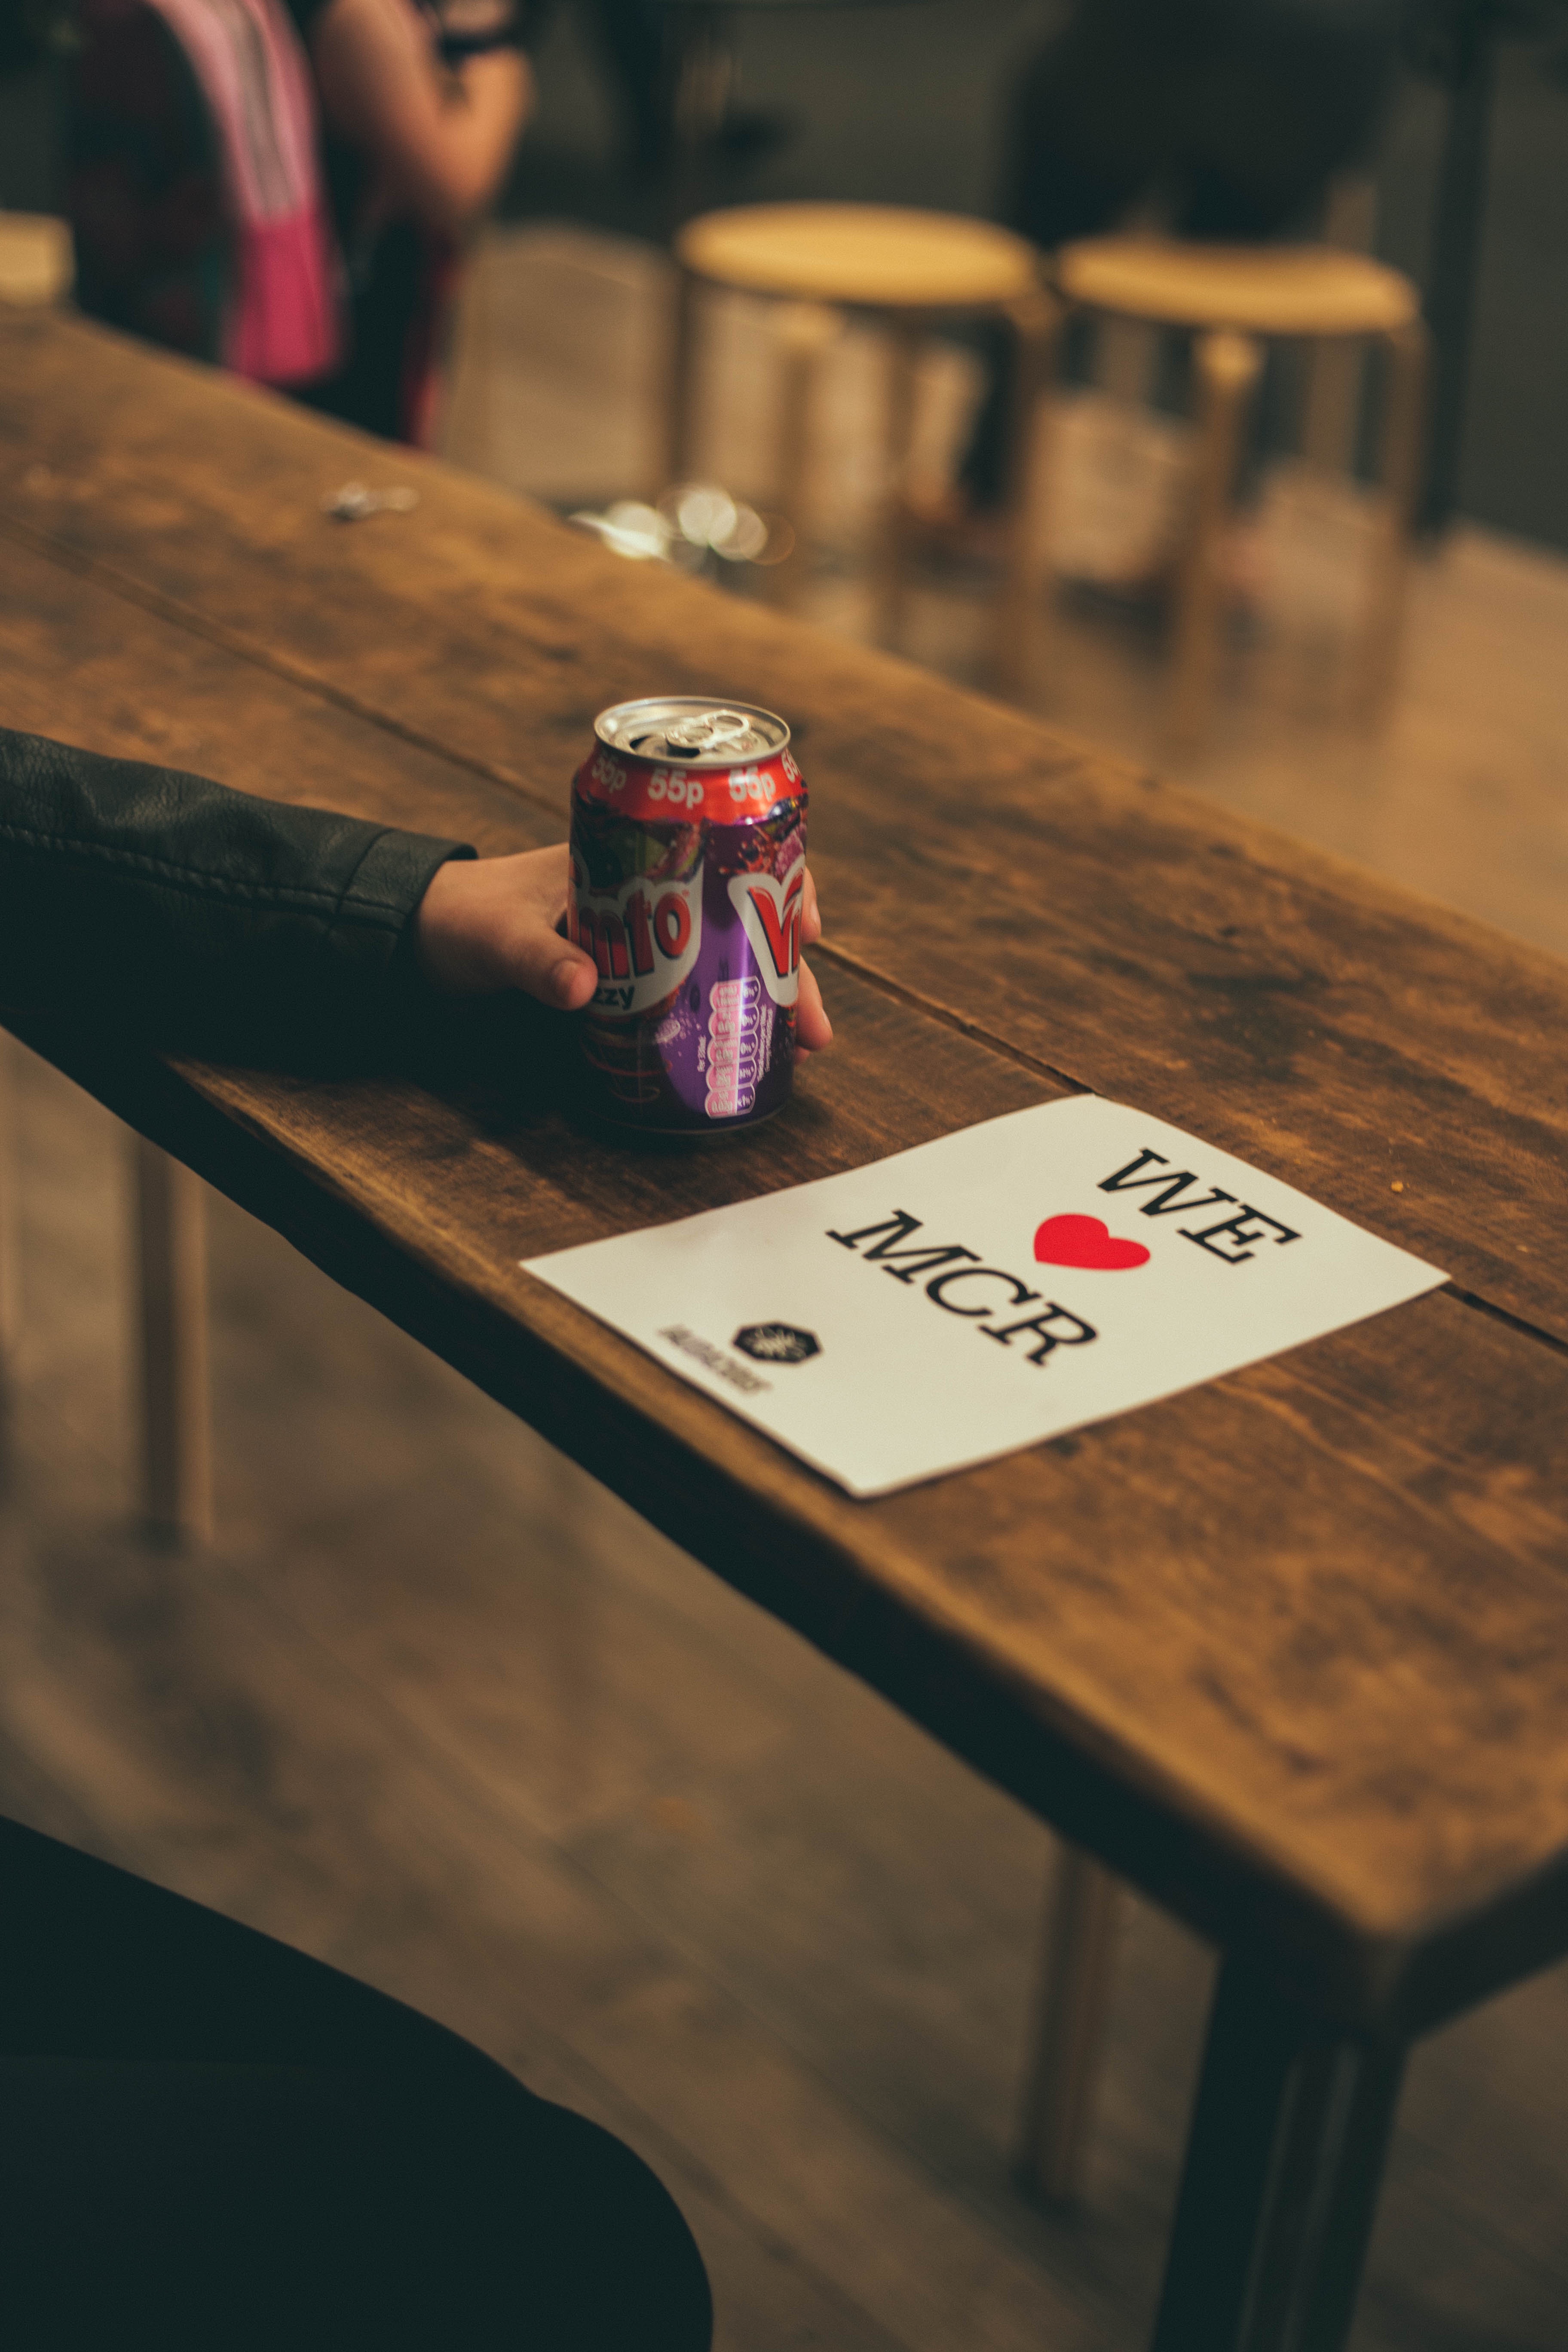
table, red, color, art, design, shape